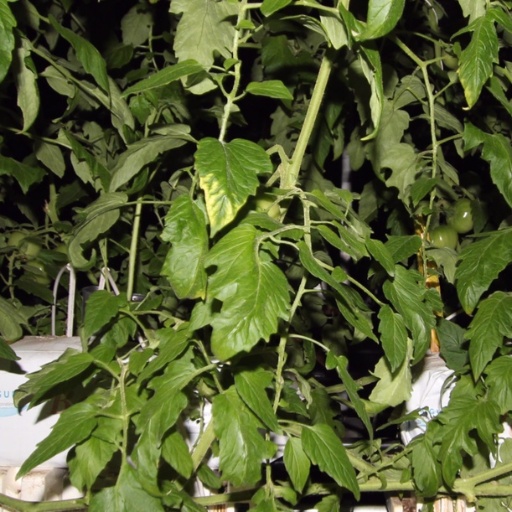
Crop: tomato